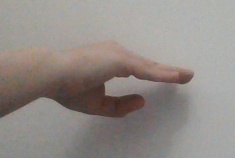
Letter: jeem